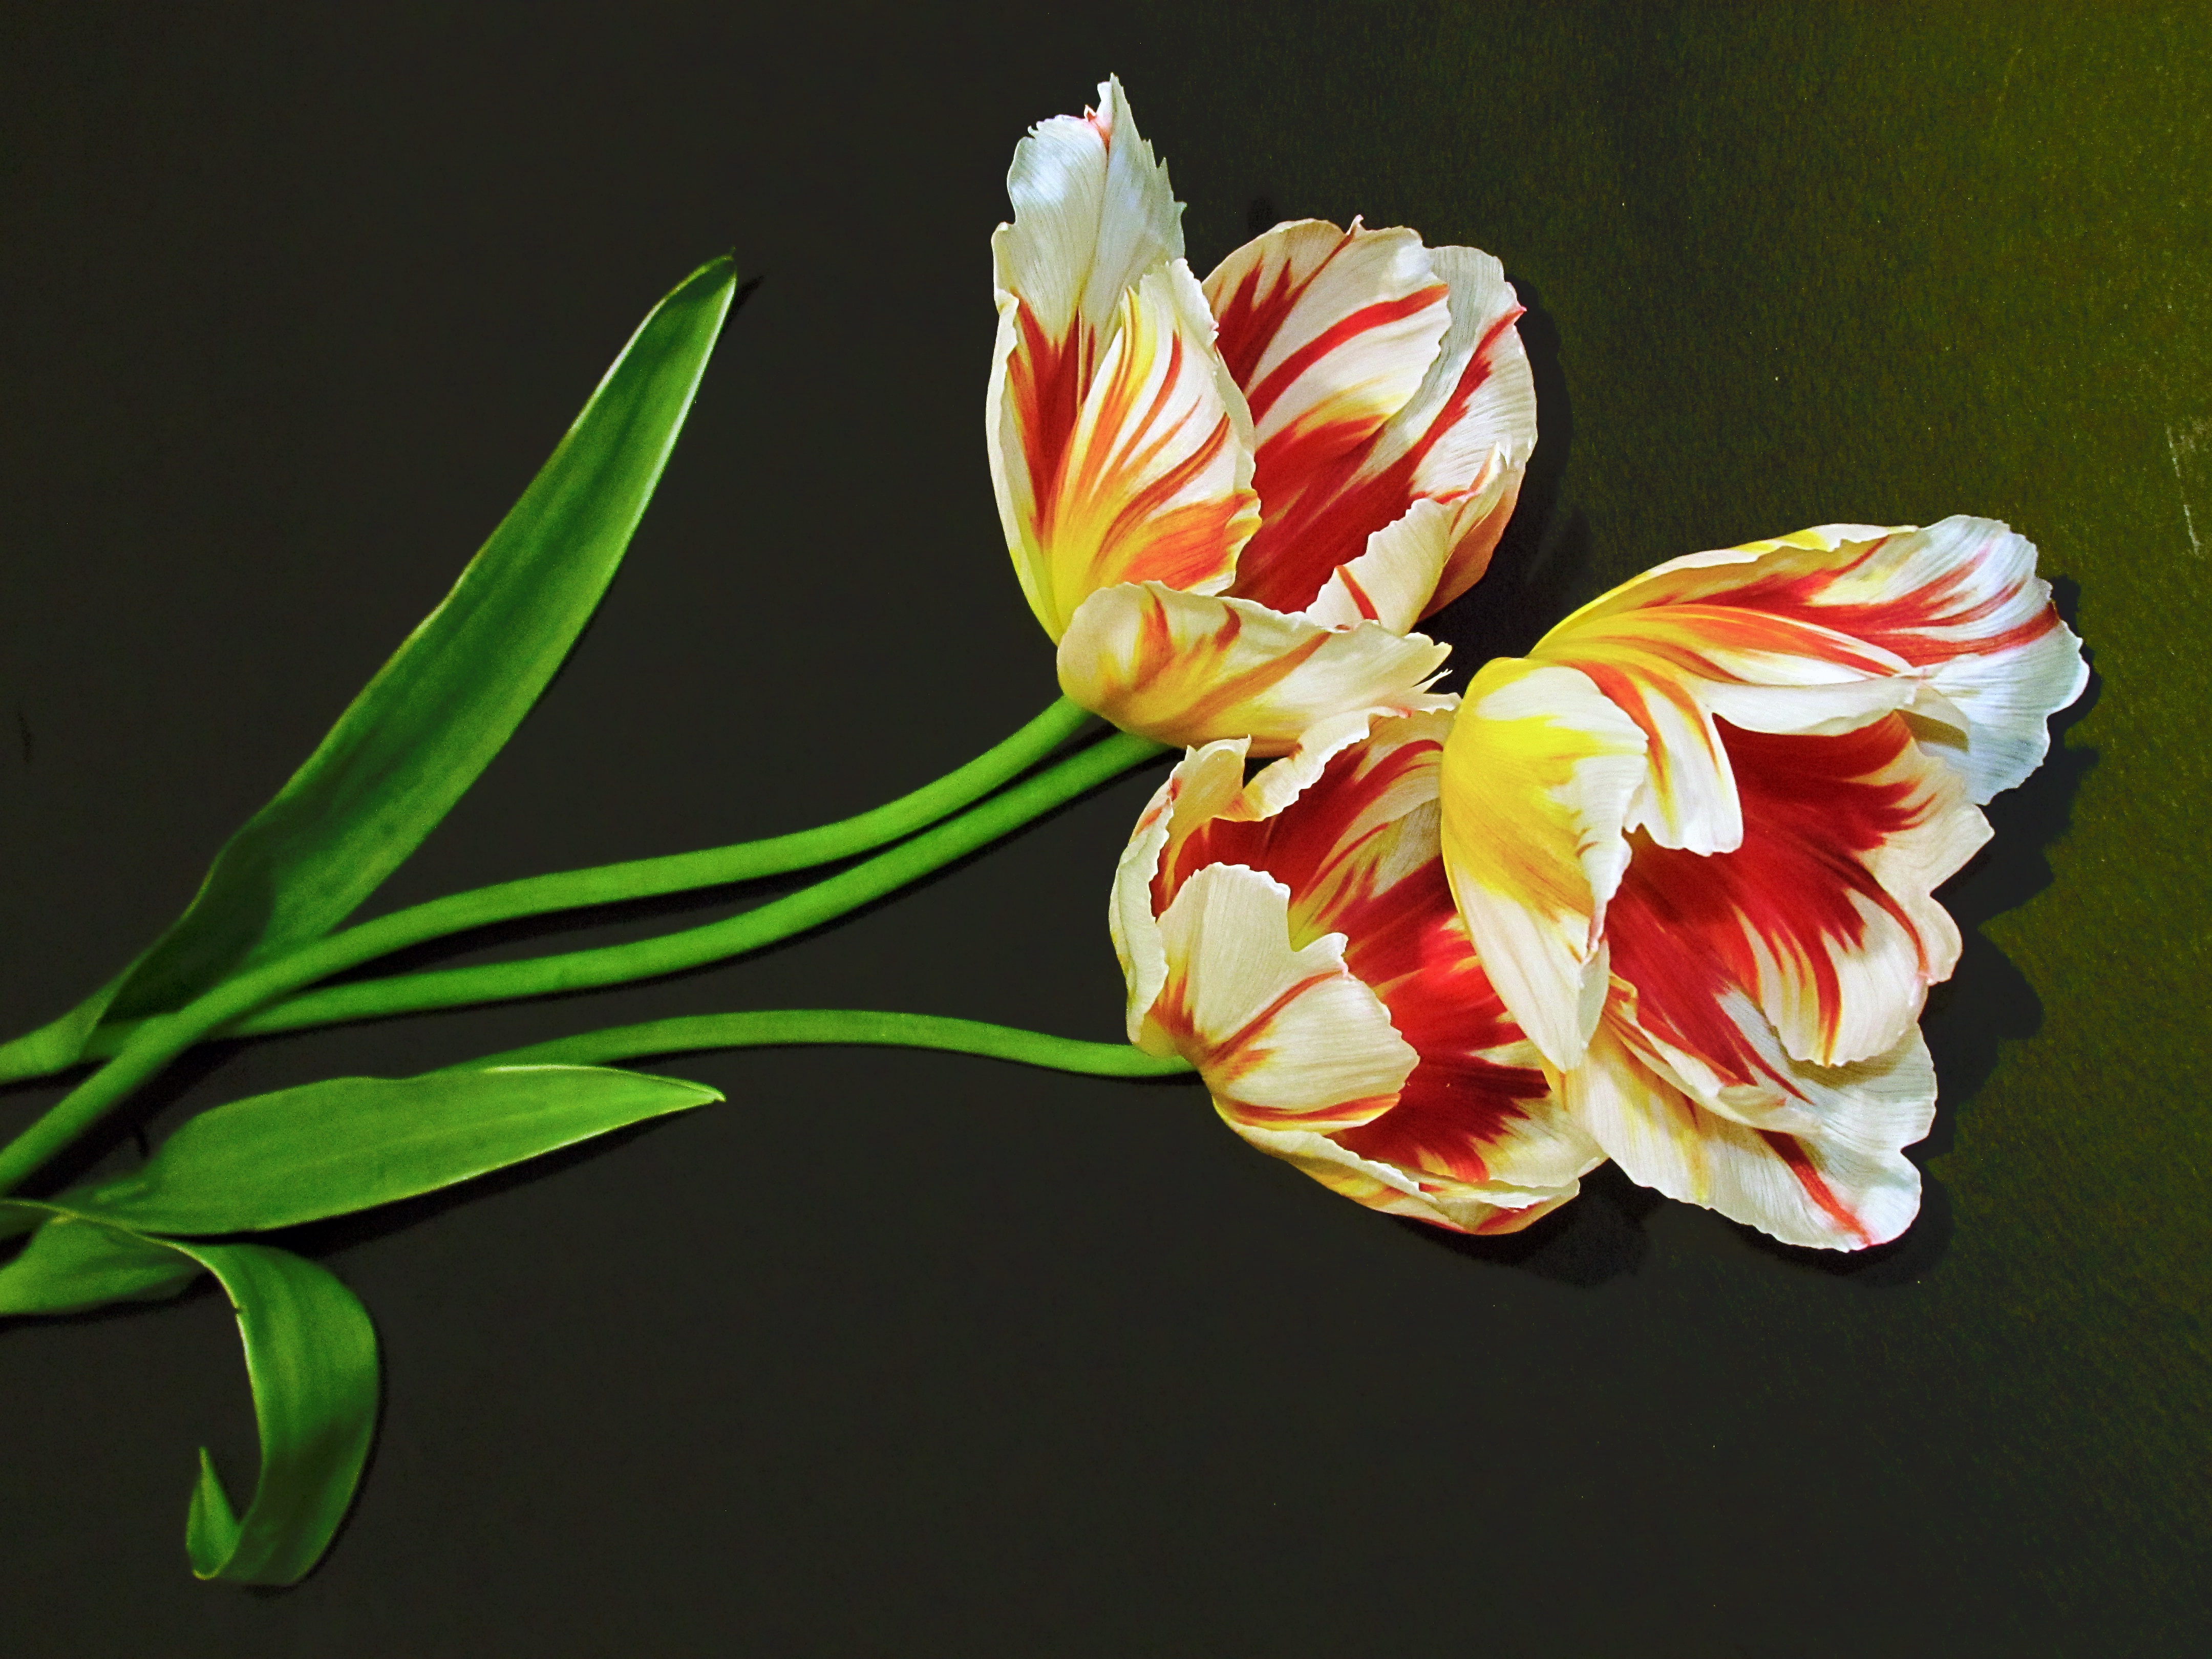
plant, flower, petal, tulip, bouquet, botany, yellow, flora, plants, flowers, tulips, floristry, macro photography, flowering plant, bright colors, plant stem, land plant